Gopinath Muthukad

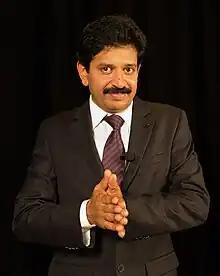

Gopinath Muthukad (born 10 April 1964) is an Indian magician and motivational speaker from Kerala. He employs magic as a medium to convey his messages to public. Muthukad founded the world's first magic academy, The Academy of Magical Sciences, and first magic museum, Magic Planet at Thiruvananthapuram.